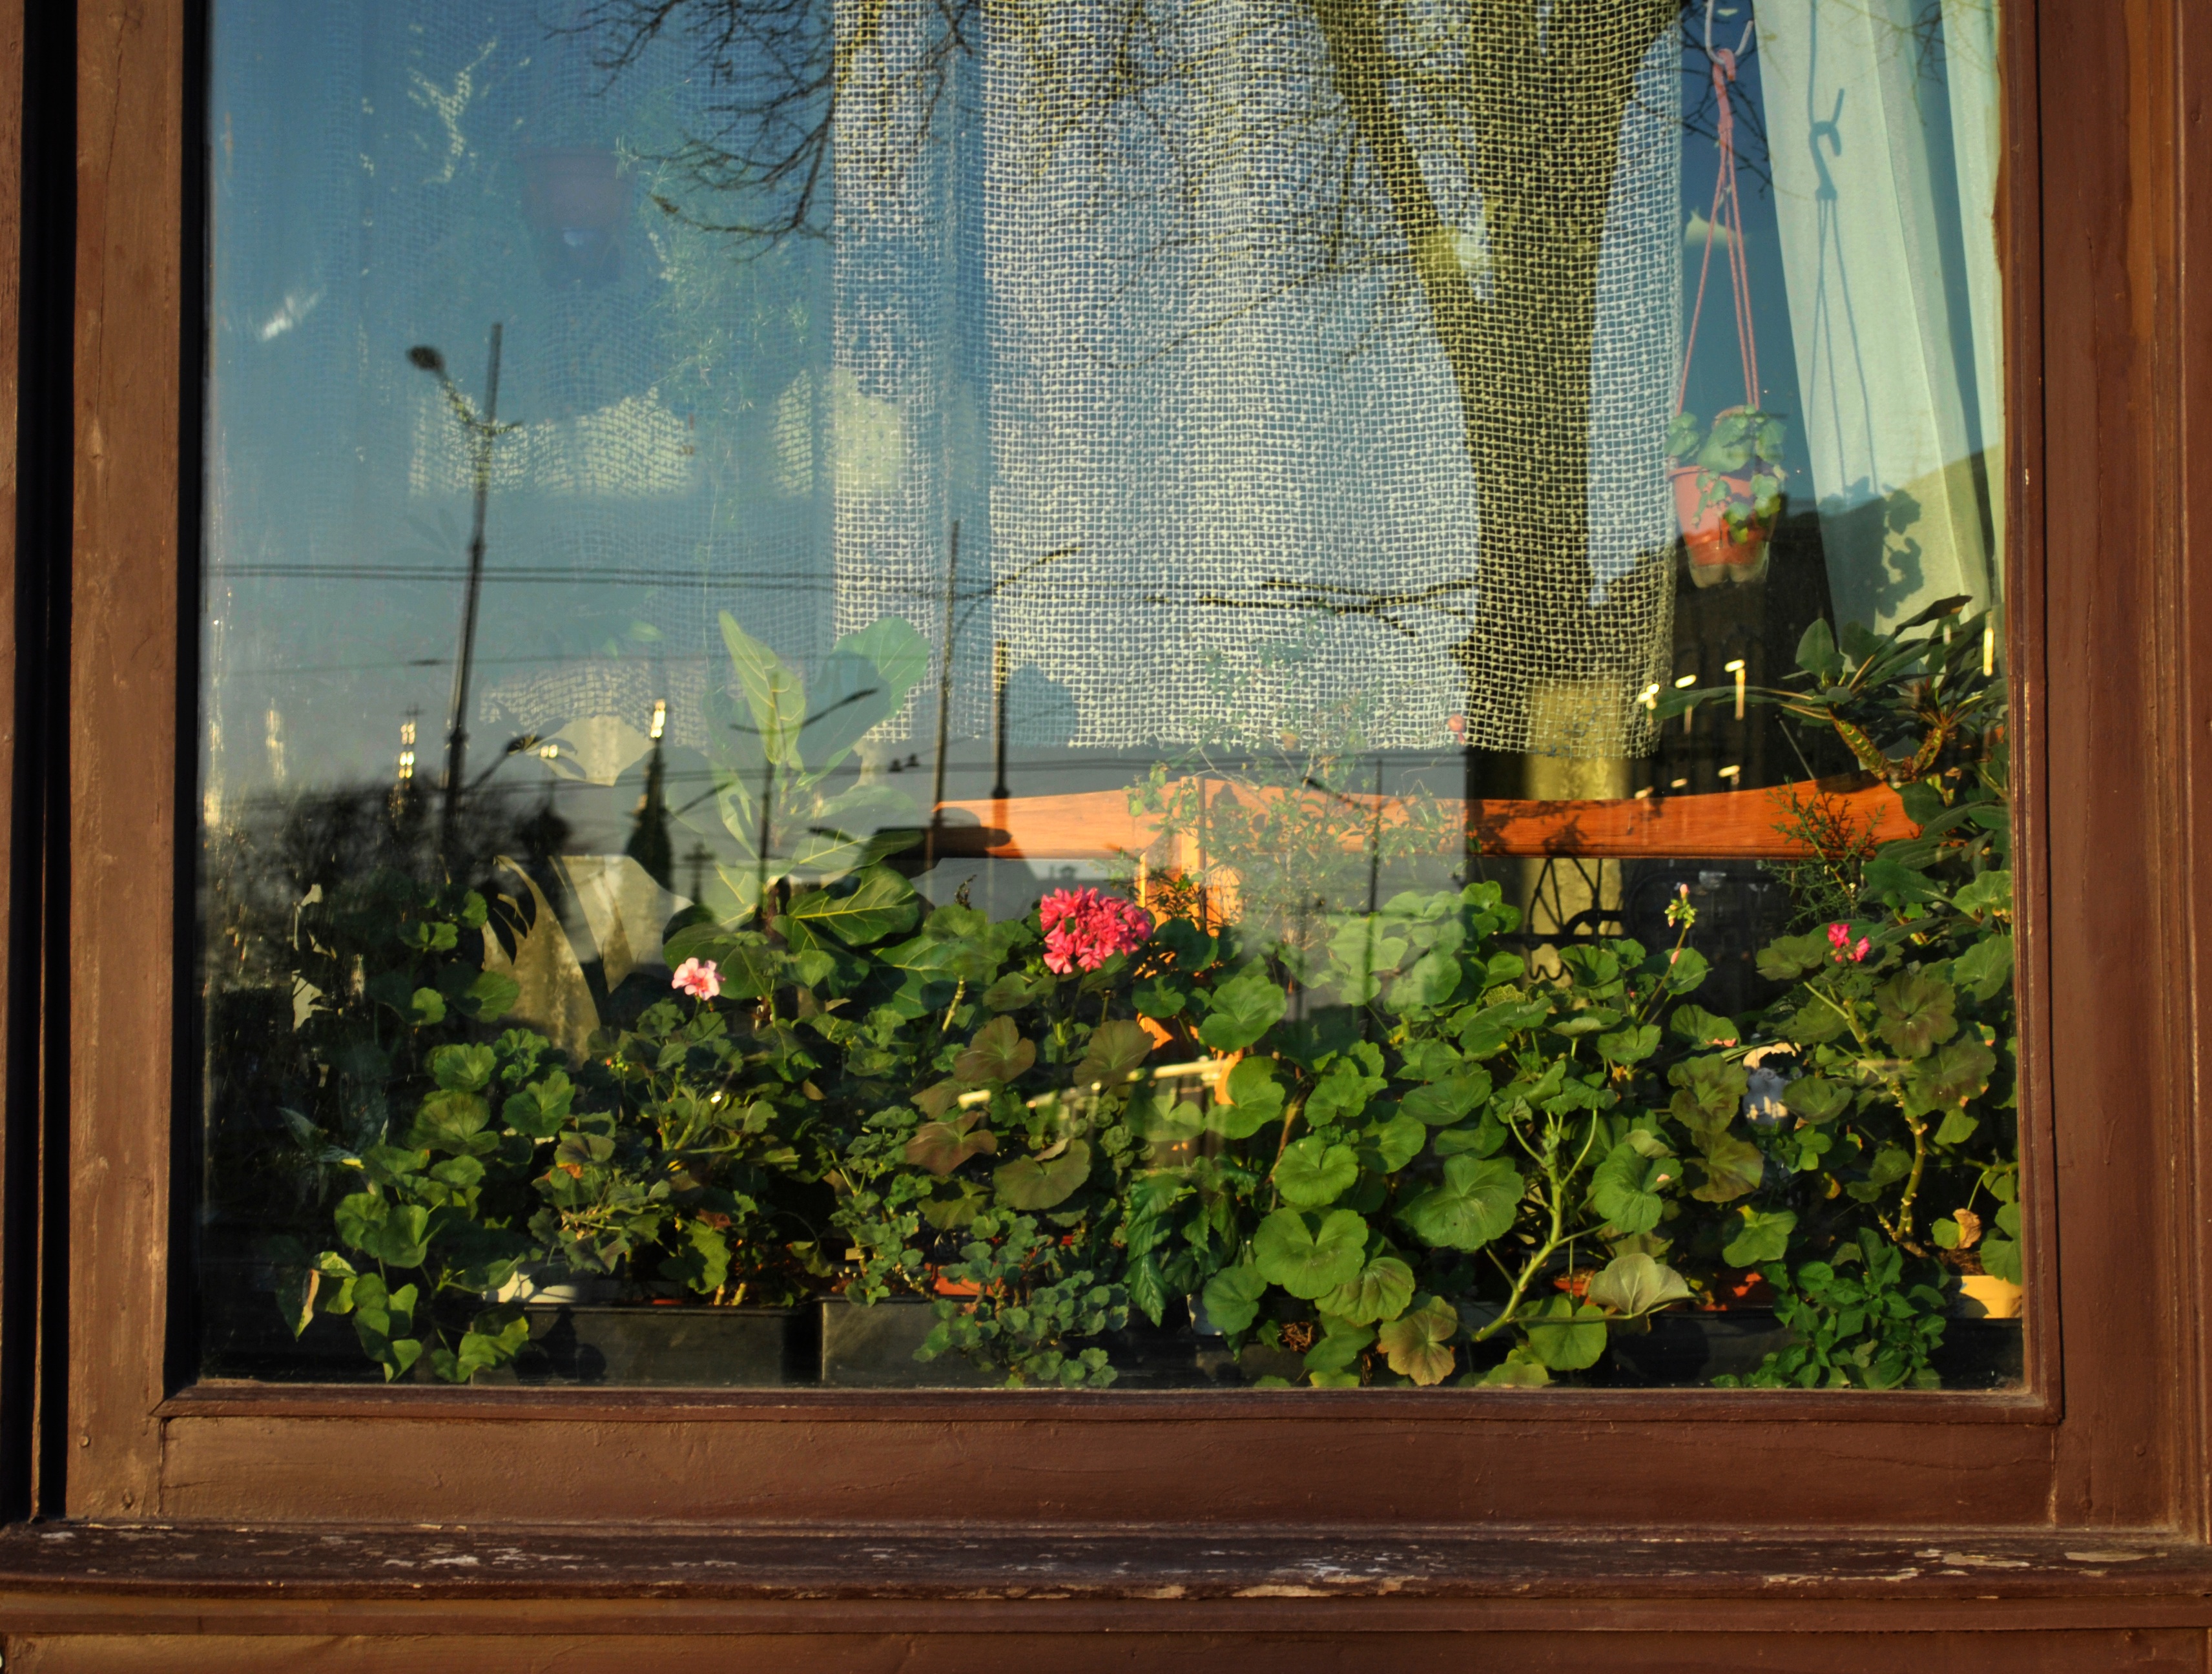
flower, window, wall, green, botany, garden, painting, interior design, art, mural, floristry, modern art, window covering